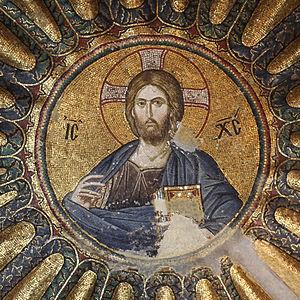
Mosaïque du Christ Pantocrator au sommet de la coupole sud de l'ésonarthex de l'église Saint-Sauveur-in-Chora, à Istanbul.
Les Cris ou Eeyou sont l'un des peuples algonquiens d'Amérique du Nord.
Le christianisme est une religion abrahamique, originaire du Proche-Orient, fondée sur l'enseignement, la personne et la vie de Jésus de Nazareth, tels qu'interprétés à partir du Nouveau Testament. Il s'agit d'une religion du salut considérant Jésus-Christ comme le Messie annoncé par les prophètes de l'Ancien Testament. La foi en la résurrection de Jésus est au cœur du christianisme car elle signifie le début d'un espoir d'éternité libéré du mal.
Le Christ pantocrator est un Christ en gloire, c'est-à-dire la représentation artistique de Jésus Christ dans son corps glorieux par opposition aux représentations plus humaines du Christ souffrant la Passion sur la Croix, ou celle de l'Enfant-Jésus. Il s'agit d'une représentation eschatologique de Jésus-Christ lors de la parousie à la fin des temps après le jugement dernier. L'adjectif, venu du grec παντοκράτωρ / pantokrátôr, signifie « tout puissant » et cette toute-puissance est exprimée par une lumière sans ombre, par le nimbe qui entoure la tête et des symboles comme les lettres grecques : α et ω.